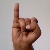
The image shows a hand gesture representing the letter 'I' in Indian Sign Language.